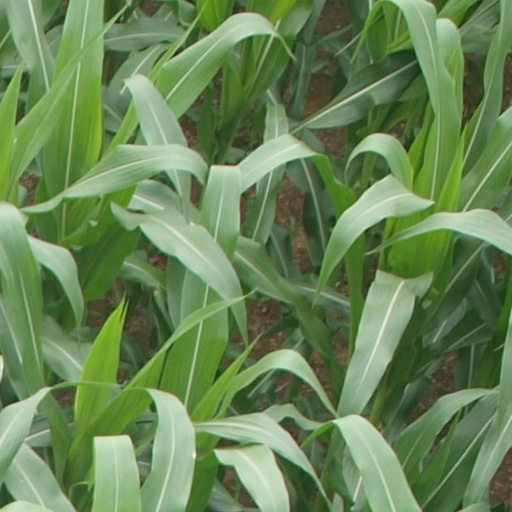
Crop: maize; corn